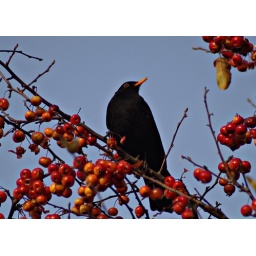
Blackbird with bright orange beak and golden circles around the eyes